Hernández de Córdoba expedition

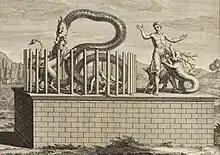
"Idoles de Campêche et de Iucatan"

The cruise from Catoche to Campeche took 15 days per Castillo, or 110 Spanish nautical leagues per Martyr, with all sources agreeing the fleet arrived in Campeche on St Lazarus's feast day. The welcome agreement ends here though, as details of the Spaniards' reception differ among sources. Tola de Habich deems a cordial, even admiring, welcome likely, with residents and the "batab" coming up to shore to witness the fleet's entry, and the Spanish seizing the moment with a grand gun salute. At this point, the captain and a small number all his men disembarked, leaving all sailors manning the ships (as was custom). The Spanish found in Campeche a large town of, reportedly, close to 3,000 houses, presumably of limestone, in addition to at least one temple and some shrines, and perhaps a small pyramid. Accounts of their stay in Campeche are varied; though two notable events are mostly agreed upon – a banquet, and a visit to the temple. Sources describe at least five different menus for the welcome banquet afforded to the Spaniards, though all accounts suggest a great feast of many courses, heavy on fowl, game, maize, and seasonal fruits, though curiously lacking fish, greens, and beverages. Having dined and rested to their hearts' content, the men were reportedly then invited to visit Campeche's most important site – its temple. Tola de Habich quotes las Casas and others 'to get a clear idea of what they [Córdoba and company] saw and what it meant to them.' According to Tola de Habich, the temple would likely have impressed and terrified the men, this being their first encounter with such monumental and beastly statues, and their first indication of human sacrifice, in the New World. In spite of this, the Spaniards sojourned a few days in Campeche, possibly prompted by their hosts' hospitality, and thereafter continued on their way.